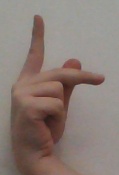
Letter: dha